Bill King (Royal Navy officer)

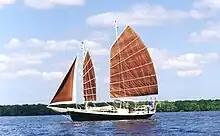
A junk rigged schooner, similar to the "Galway Blazer II" with which Bill King sailed around the world in 1973.

By 1967, King was intent on sailing around the world by himself. He had a boat built for this purpose at Souter's yard at Cowes, Isle of Wight.